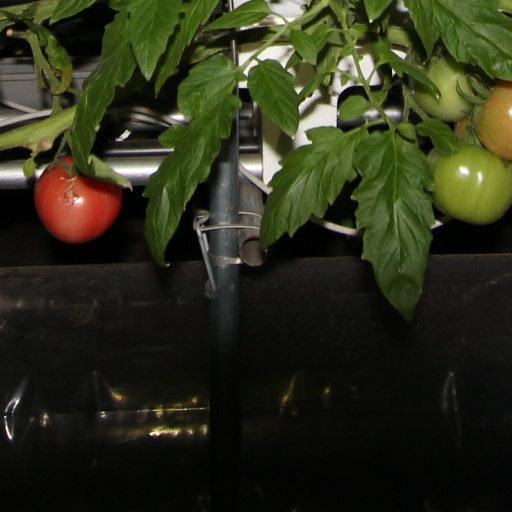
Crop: tomato